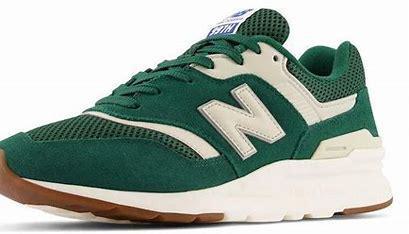
Brand: New
Model: Balance New Balance 997H